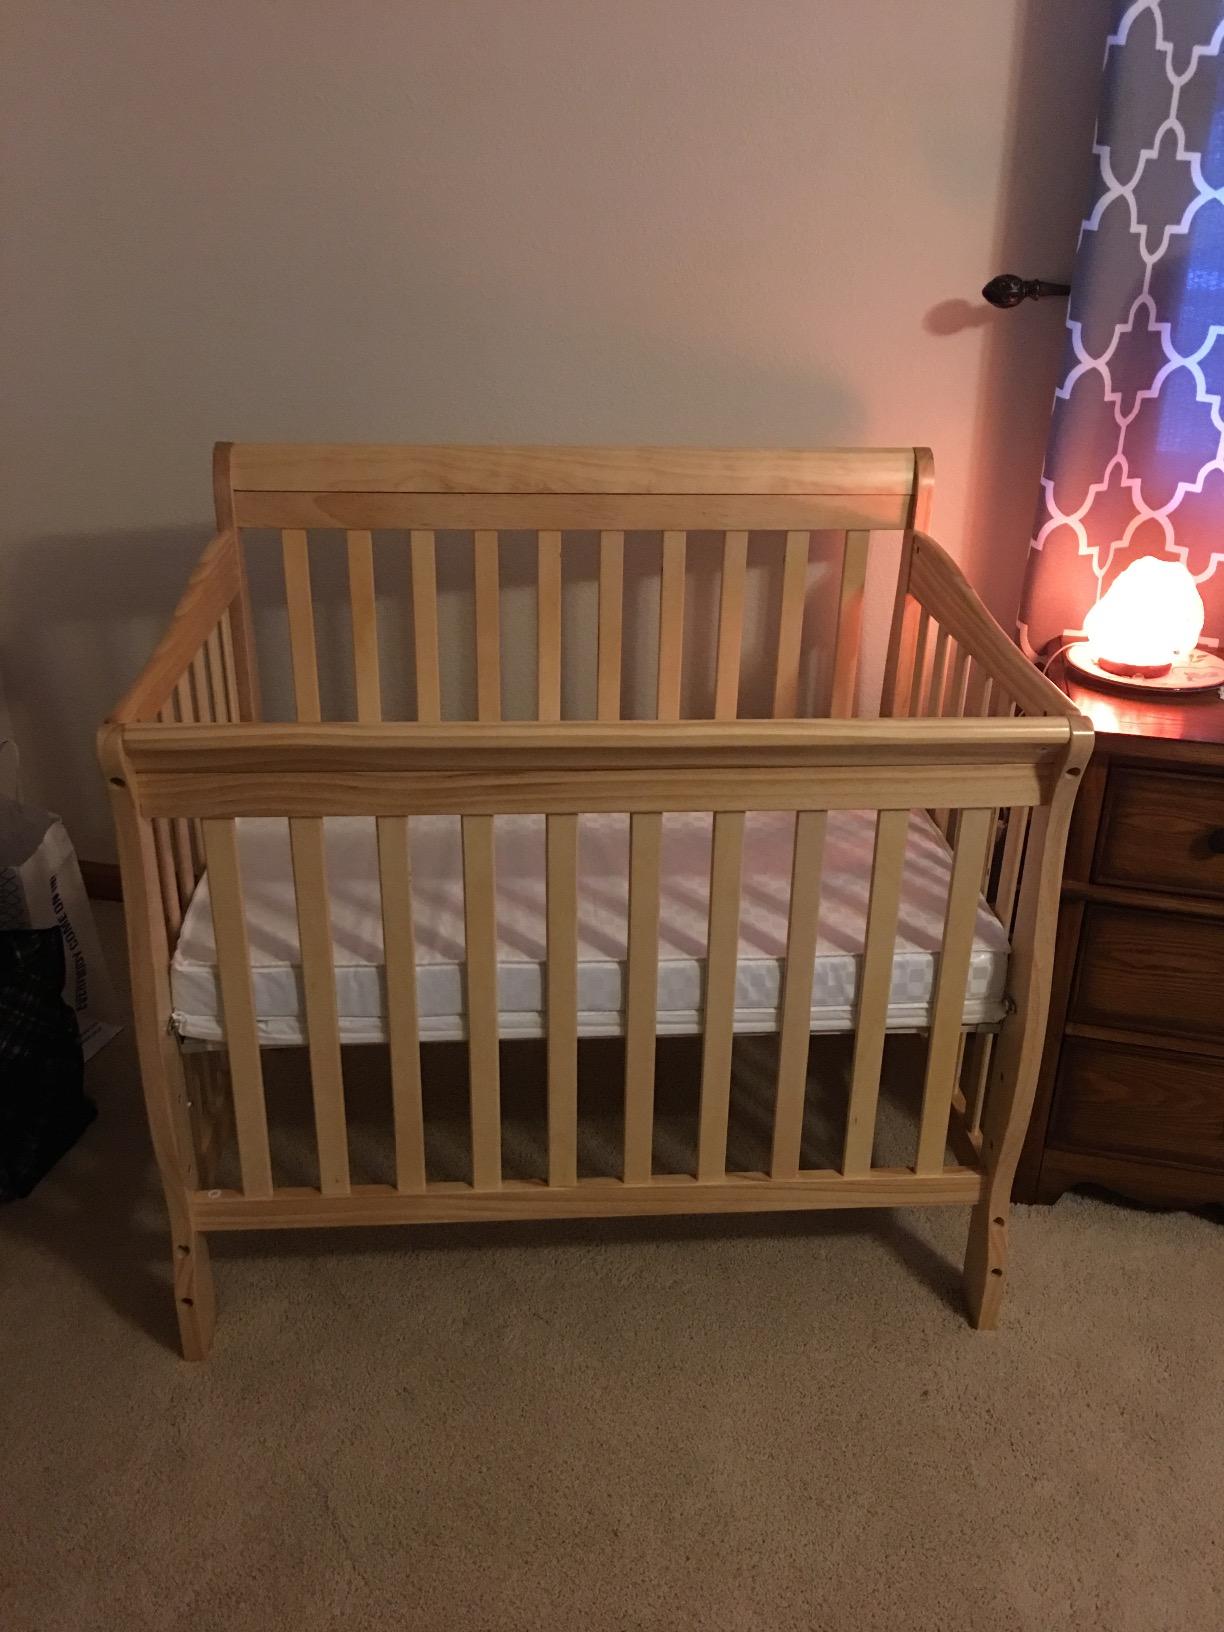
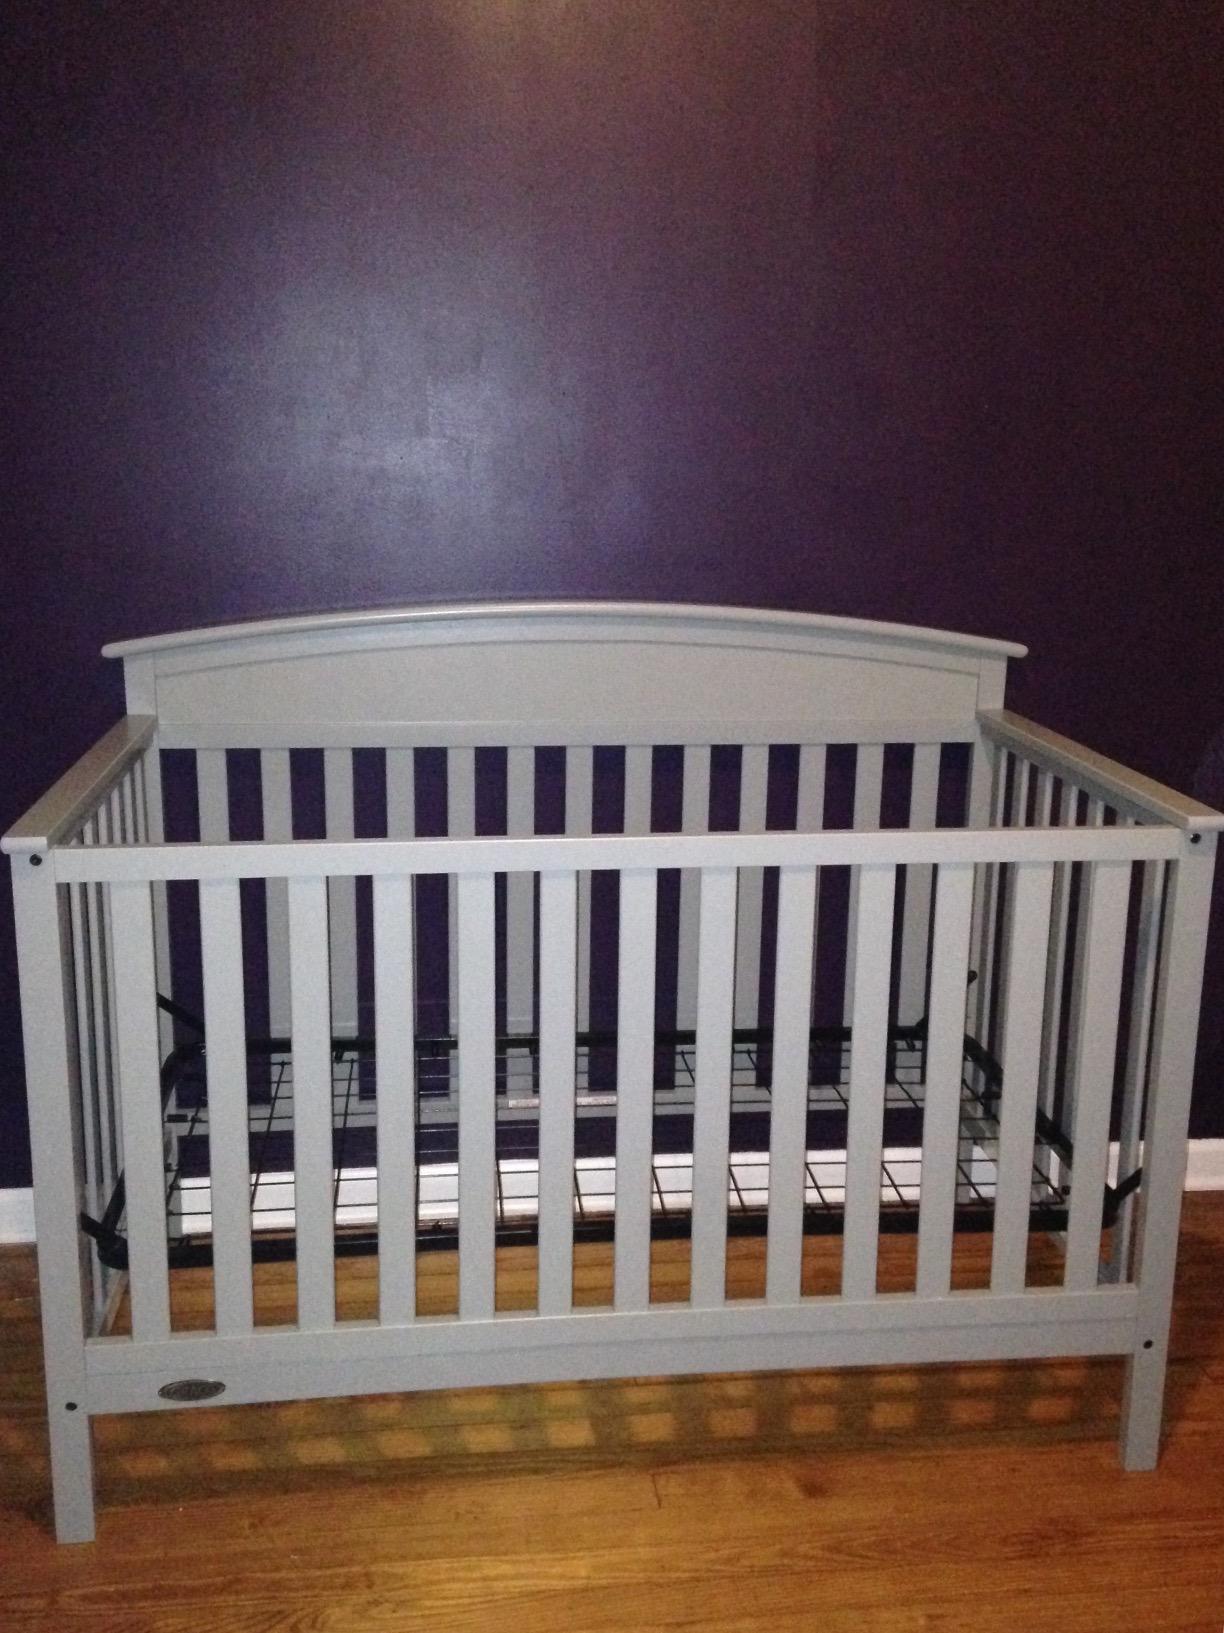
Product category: products_crib
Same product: no